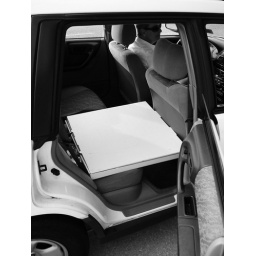
Moving the seat forward to fit the pizza in the car